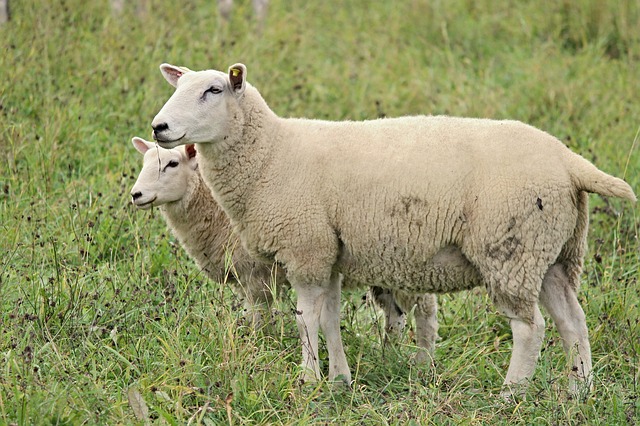
Label: pecora